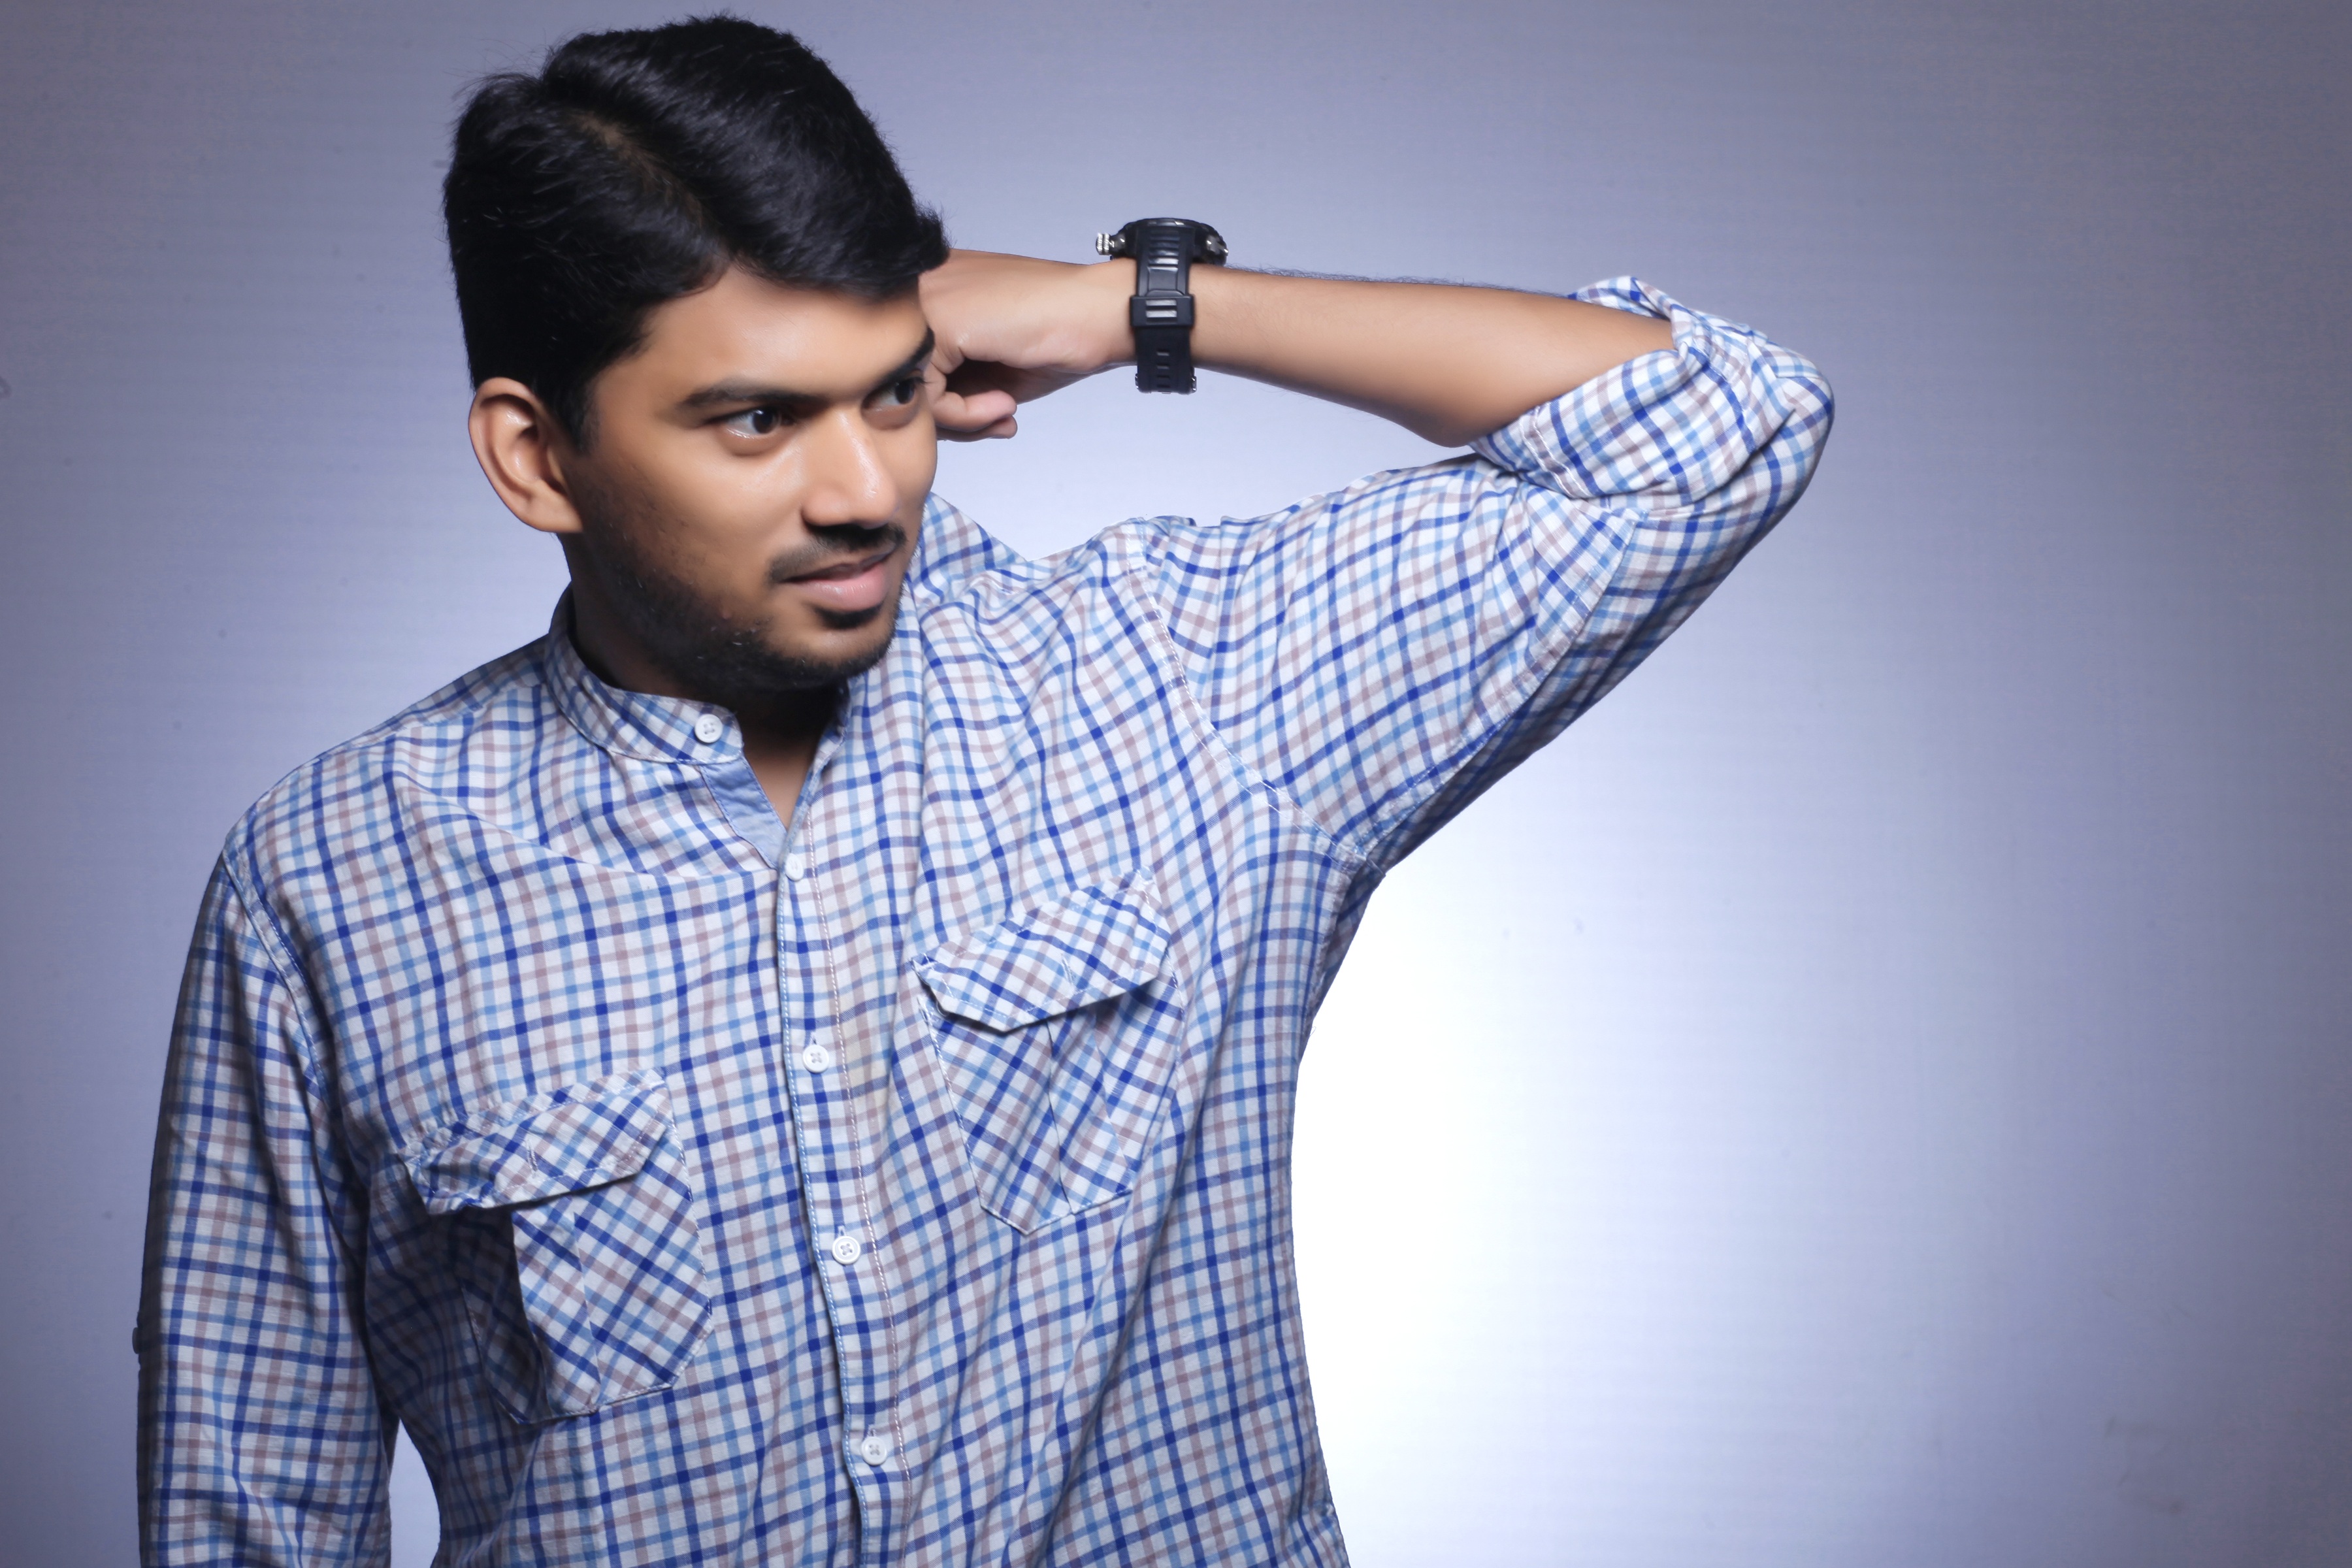
person, photography, male, singer, pattern, model, spring, studio, fashion, blue, clothing, arm, posing, design, indian, attractive, glamour, abdomen, photo shoot, fashion design